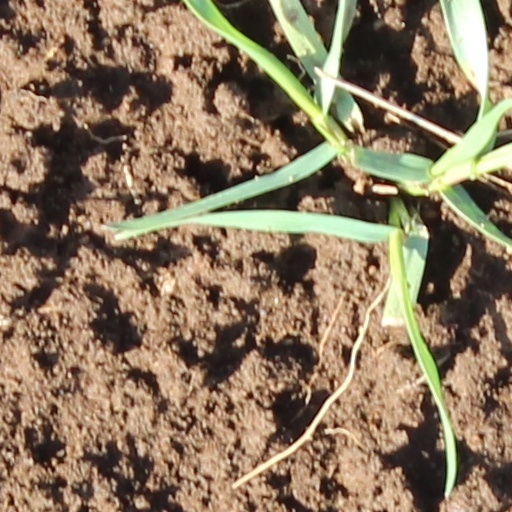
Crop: wheat